Parkade Plaza

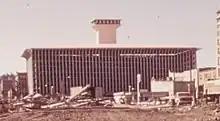
The Parkade Plaza during preparation for the 1974 World's Fair

The site, situated on Main Street, between Howard and Stevens, was originally occupied by six old and deteriorating buildings. The site was once occupied by a theater, first called the Pantages Theater then The Orpheum until 1958, when it was torn down to make way for parking.